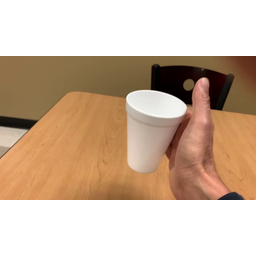
Label: paper